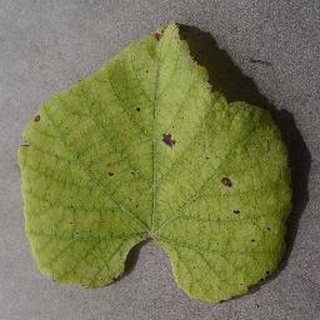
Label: grape_leaf_blight